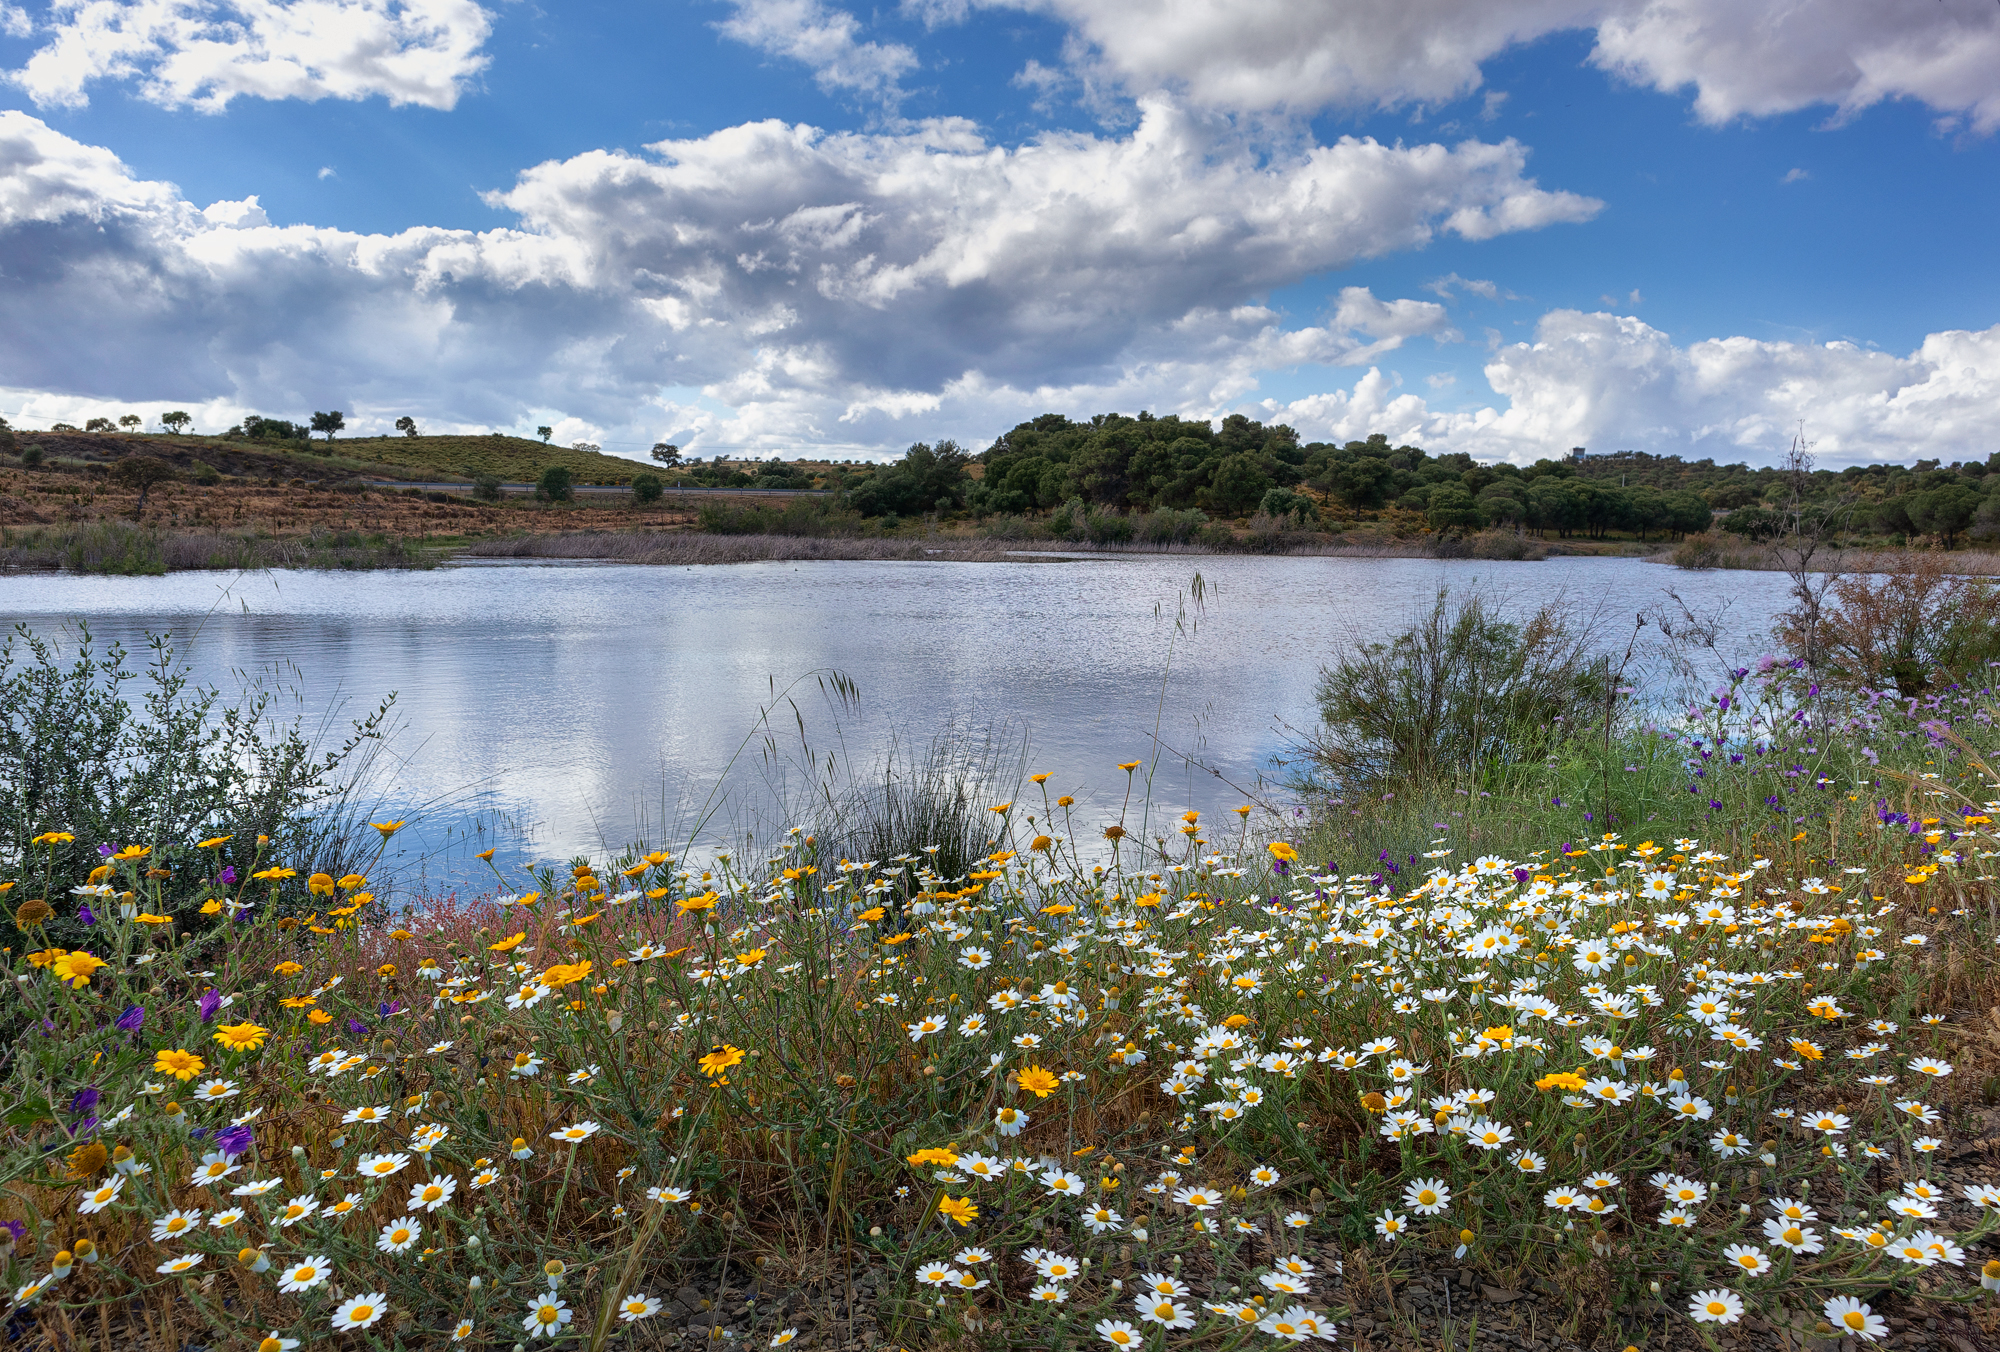
lake, flower, cloud, water, sky, plant, plant community, ecoregion, nature, leaf, natural landscape, vegetation, grass, watercourse, biome, tree, bank, landscape, grassland, cumulus, meadow, plain, mountain, horizon, People in nature, hill, grass family, wetland, prairie, lacustrine plain, shore, petal, forest, reservoir, herbaceous plant, wildlife, wildflower, tarn, nature reserve, pasture, marsh, spring, Forb, Freshwater marsh, loch, pond, flowering plant, lake district, steppe, bog, tundra, floodplain, field, reflection, mountain range, daisy family